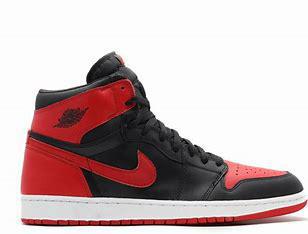
Brand: Jordan
Model: 1 Retro